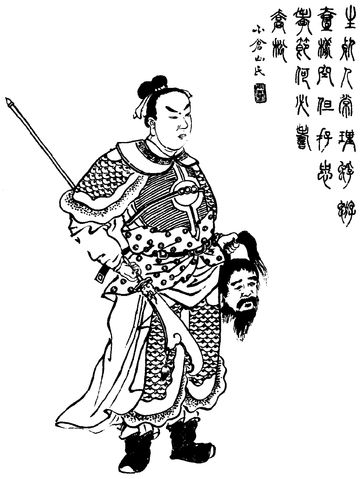
กวนหิน

| name = กวนหิน (กวัน ซิง)
| native_name = 關興
| image = Guan Xing Qing illustration.jpg
| image_size = 200px
| caption = ภาพวาดสมัยราชวงศ์ชิงแสดงภาพกวนหินถือศีรษะของพัวเจี้ยง
| birth_date = ไม่ปรากฏ
| death_date = ไม่ปรากฏ
| father = กวนอู
| occupation = ขุนนาง
| blank1 = ชื่อรอง
| data1 = อันกั๋ว (安國)
| blank2 = บรรดาศักดิ์
| data2 = หั้นสือแต่งเฮา(漢壽亭侯; "ฮั่นโซฺ่วถืงโหฺว")
กวนหิน หรือชื่อในภาษาจีนกลางว่า กวัน ซิง () ชื่อรอง อันกั๋ว () เป็นขุนนางของจ๊กก๊กในยุคสามก๊กของจีน
== ประวัติ ==
กวนหินเป็นบุตรชายคนที่สองของกวนอูและเป็นน้องชายของกวนเป๋ง
ข้อมูลเกี่ยวกับกวนหินมีเพียงเล็กน้อยในบันทึกทางประวัติศาสตร์ บทชีวประวัติกวนอูใน"จดหมายเหตุสามก๊ก"ระบุถึงกวนเป๋งเพียงไม่กี่ประโยค กวนหินในวัยเยาว์เป็นผู้มีความรู้ จูกัดเหลียงเห็นว่ากวนหินมีความสามารถเป็นพิเศษ เมื่อกวนหินเข้าสู่วัยผู้ใหญ่ (อายุราว 19 ปี) ได้รับราชการเป็นขุนนางของจ๊กก๊กและเสียชีวิตในอีกไม่กี่ปีหลังจากนั้น(子興嗣。興字安國，少有令問，丞相諸葛亮深器異之。弱冠為侍中、中監軍，數歲卒。) "จดหมายเหตุสามก๊ก" เล่มที่ 36. กวนหินได้รับบรรดาศักดิ์หั้นสือแต่งเฮา (漢壽亭侯; "ฮั่นโซฺ่วถืงโหฺว") ซึ่งสืบทอดมาจากกวนอูผู้บิดา(子興嗣。興字安國，少有令問，丞相諸葛亮深器異之。弱冠為侍中、中監軍，數歲卒。) "จดหมายเหตุสามก๊ก" เล่มที่ 36. สาเหตุการเสียชีวิตของกวนหินไม่มีการบันทึกไว้ กวนหินมีบุตรชายที่ปรากฏชื่อสองคนคือ กวัน ถ่ง (關統) และกวัน อี๋ (關彝)(子統嗣，尚公主，官至虎賁中郎將。卒，無子，以興庶子彝續封。) "จดหมายเหตุสามก๊กi" เล่มที่ 36.
กวนหินปรากฏเป็นตัวละครในนิยายอิงประวัติศาสตร์ที่ประพันธ์ในศตวรรษที่ 14 เรื่อง"สามก๊ก" ซึ่งกวนหินมีบทบาทสำคัญในเรื่องหลังการเสียชีวิตของกวนอูผู้บิดา
== ในนิยาย"สามก๊ก"==
ไฟล์:Guan_Xing_ROTK_XI.JPG|thumb|right|รูปกวนหินจากเกม Romance of the Three Kingdoms XI
== อ้างอิง ==
* ตันซิ่ว (ศตวรรษที่ 3). "จดหมายเหตุสามก๊ก" ("ซันกั๋วจื้อ").
* ล่อกวนตง (ศตวรรษที่ 14). "สามก๊ก" ("ซันกั๋วเหยี่ยนอี้").
== ดูเพิ่ม ==
* รายชื่อบุคคลในยุคสามก๊ก
หมวดหมู่:บุคคลในยุคสามก๊ก
หมวดหมู่:จ๊กก๊ก
หมวดหมู่:กวนอู
หมวดหมู่:ขุนพลของจ๊กก๊ก